Stuart Roosa

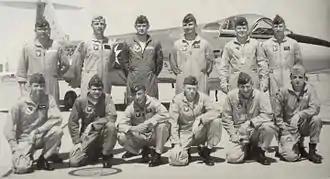
In this photo of the Aerospace Research Pilot School's Class 64C, Roosa is in the front row, fourth from the left. To his left is Hank Hartsfield; the top row includes Al Worden (rightmost) and Charlie Duke (third from the left).

Roosa began his career as a smokejumper with the U.S. Forest Service, dropping into at least four active fires in Oregon and California during the 1953 fire season. He was a graduate of the Aviation Cadet Program at Williams Air Force Base, Arizona, where he received his flight training commission in the U.S. Air Force. He also attended the U.S. Air Force Aerospace Research Pilot School (Class 64C) and was an experimental test pilot at Edwards Air Force Base in California before being selected for the astronaut class of 1966.